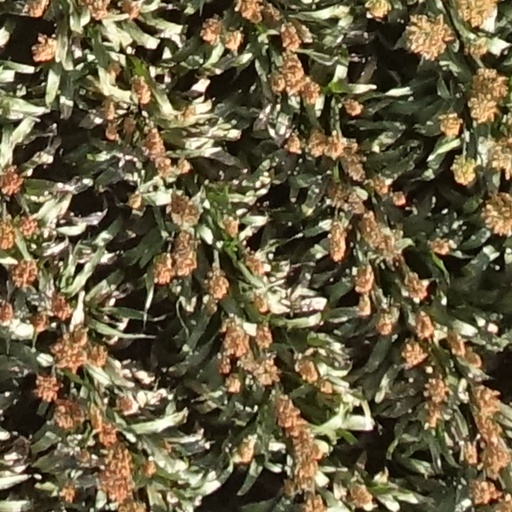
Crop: sorghum